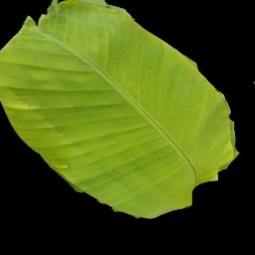
Label: Sulphur